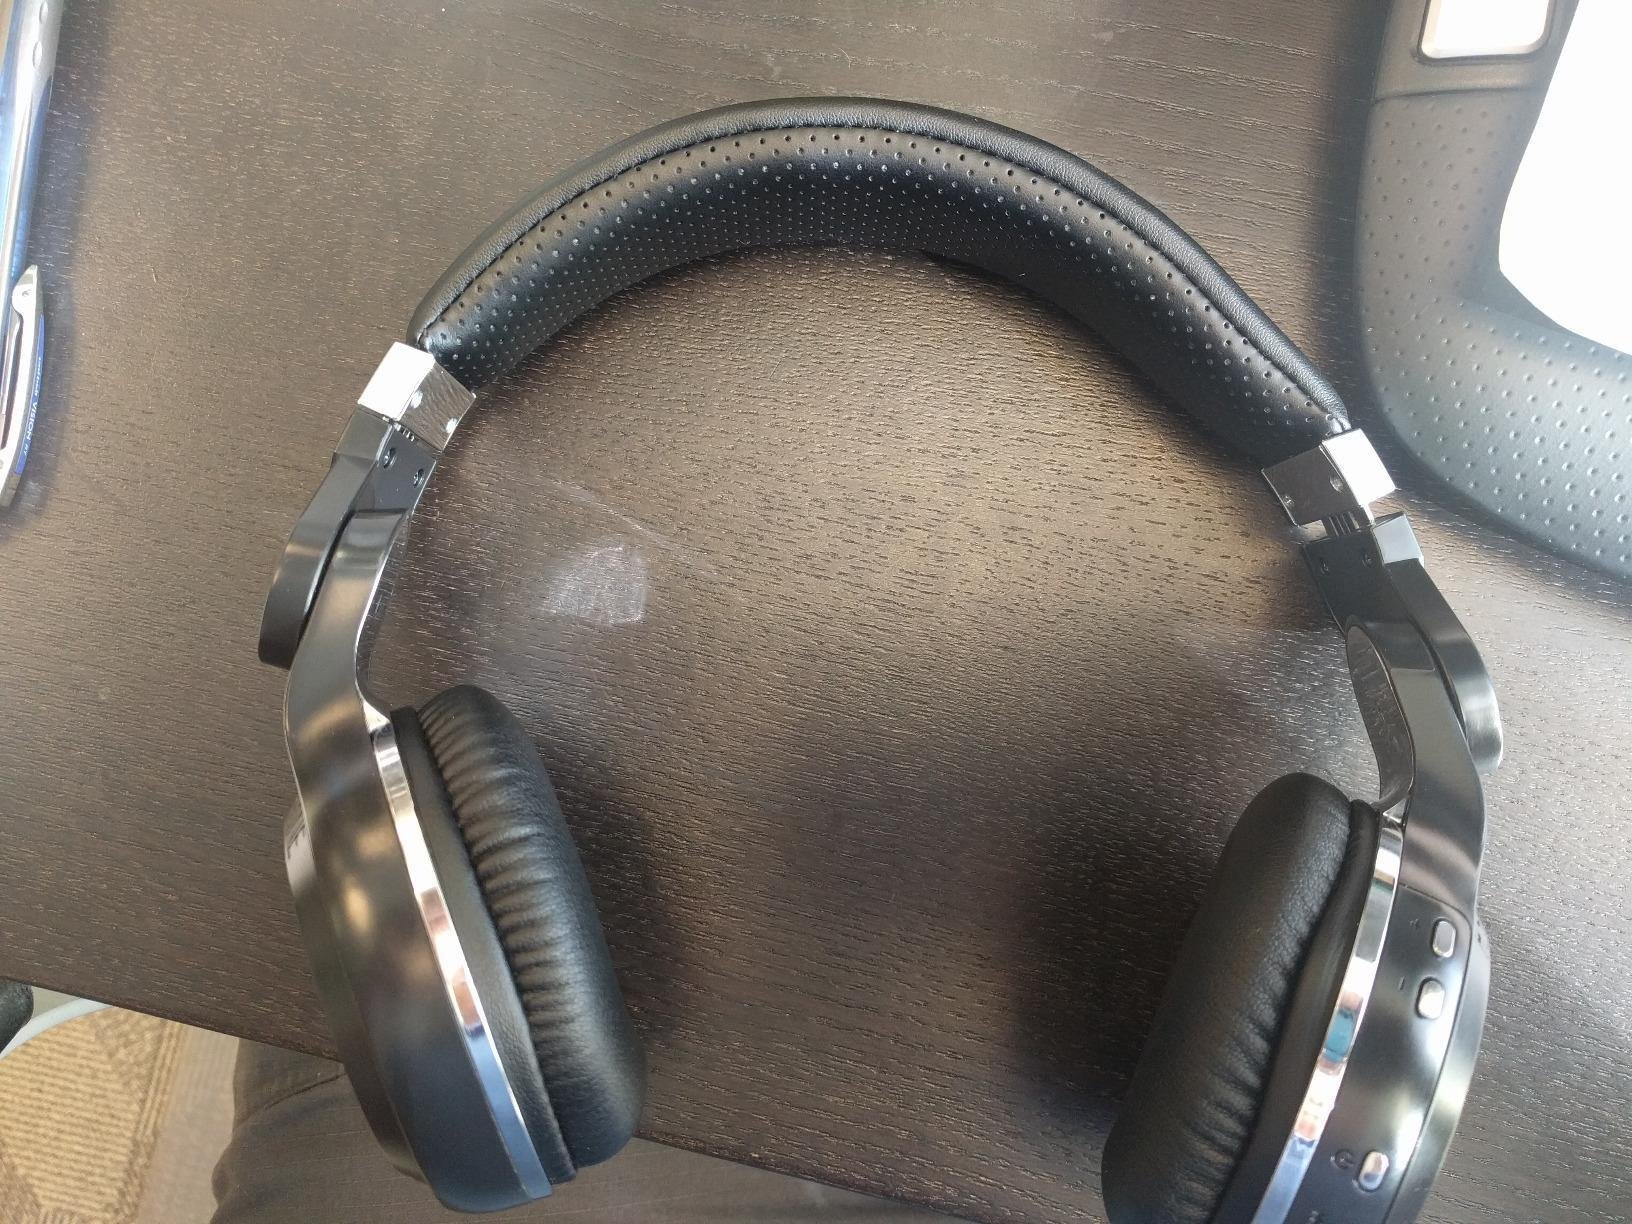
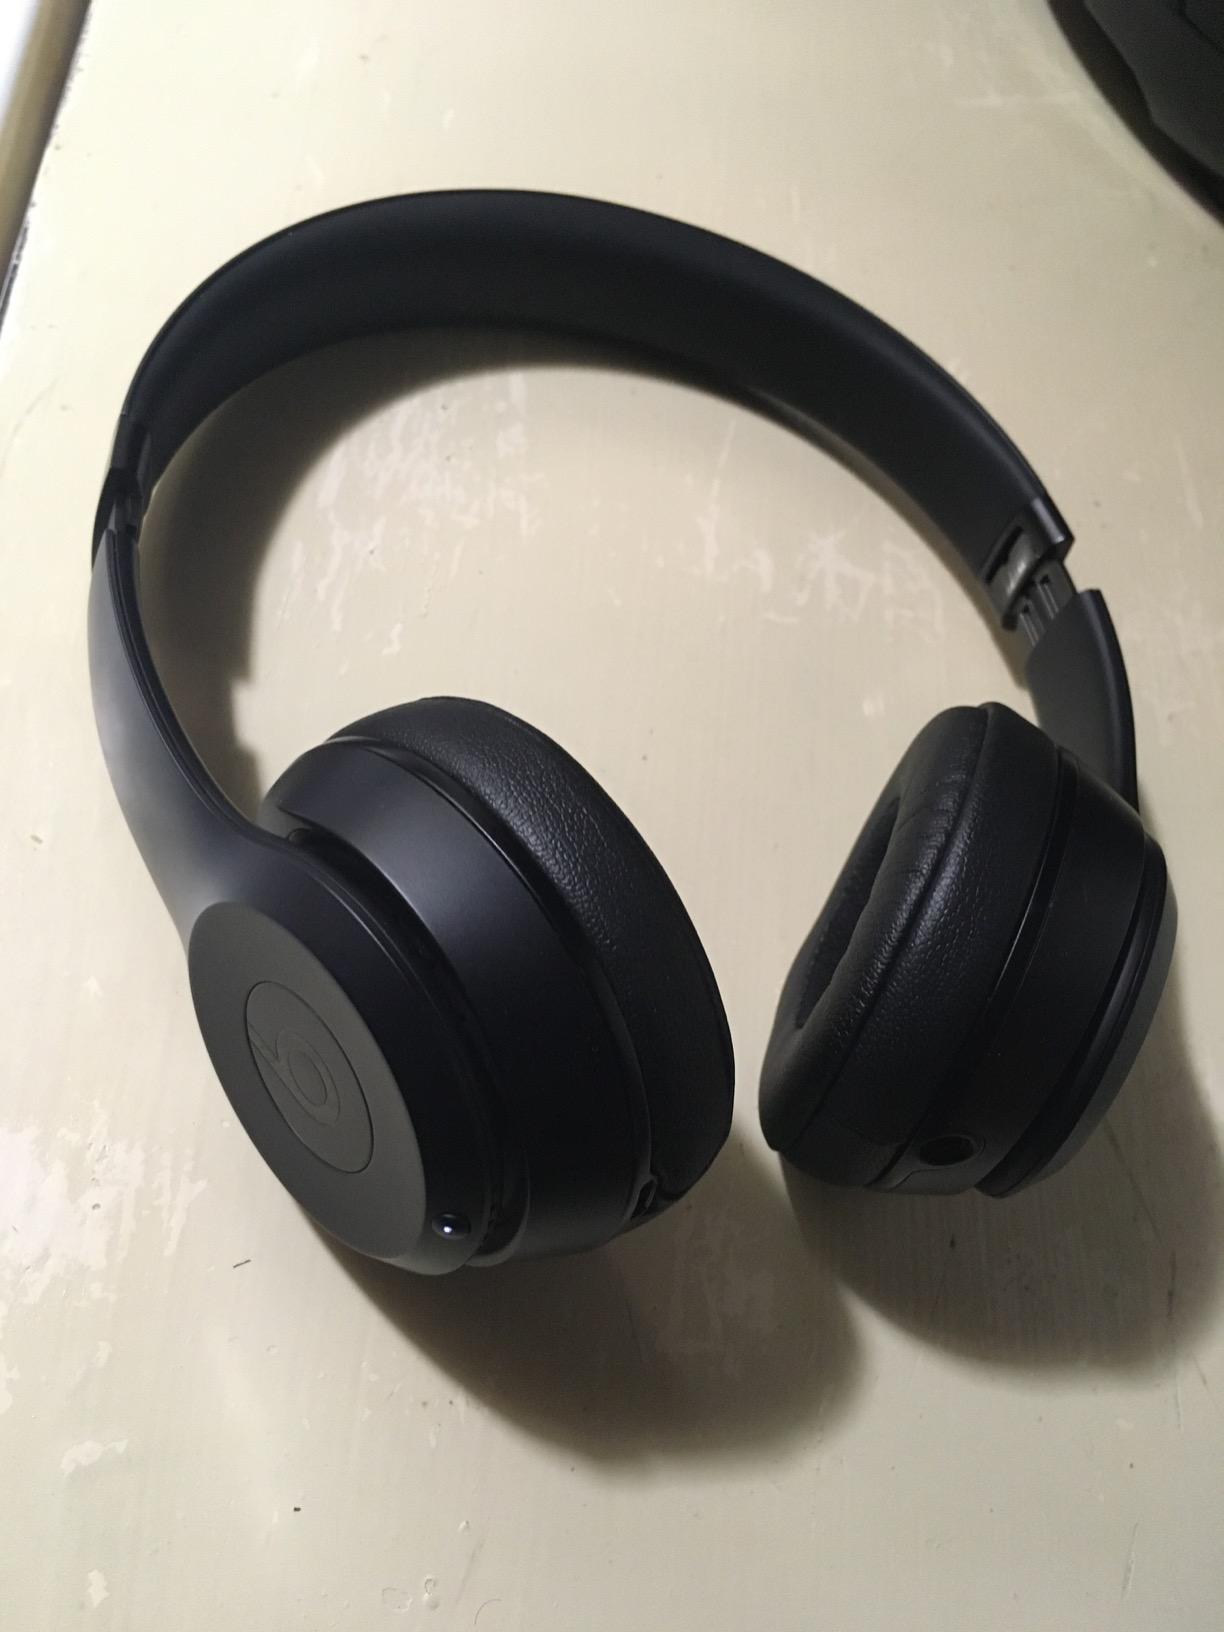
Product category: headphones
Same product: no